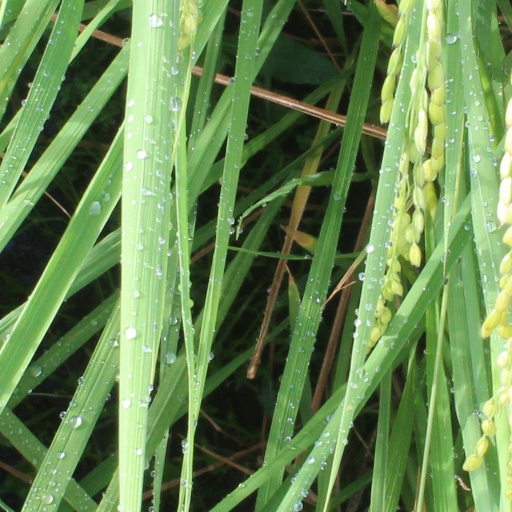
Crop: rice